C. K. Prahalad

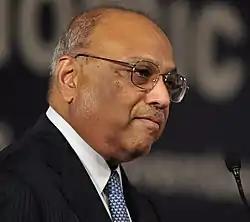
Prahalad at World Economic Forum's India Economic Summit in 2009

Coimbatore Krishnarao Prahalad (8 August 1941 – 16 April 2010) was an Indian-American entrepreneur and author.